Poza Rica

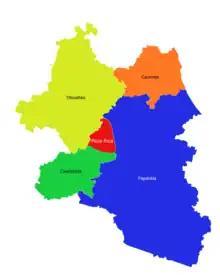
Map of Metropolitan Zone of the City.

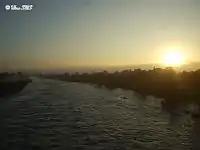
Cazones River Sunrise on the banks of the city of Poza Rica

Major universities in the city are the UV Universidad Veracruzana, University Spanish America, the Gulf of Mexico University, the University of the Huasteca, and Technological Poza Rica.